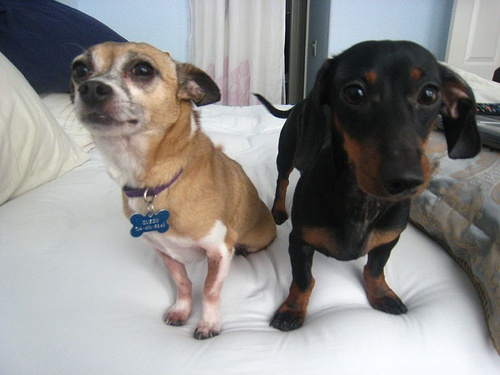
A tan and white old dog and a young black and tan tog on a bed.
A small brown dog standing next to a small black and brown dog.
Two dogs sit on top of a bed together.
two very small dogs are next to each other on the bed
Two puppies are standing on a bed curiously.